Grove Church Cemetery

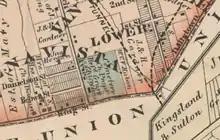
Map of cemetery in 1873.

Grove Church Cemetery is located at 1132 46th Street in North Bergen, New Jersey. The cemetery also fronts Kennedy Boulevard which in the 19th century was known as Dallytown Road, or Bergenwood Road. Overlooking into the Secaucus, it starts at the top and extends onto the middle of the western face of the Hudson Palisades. Grove Church Cemetery is one of several burial sites on the western slope, along with Machpelah Cemetery, Hoboken Cemetery and Weehawken Cemetery, which is only a few blocks away from Grove Church along with Palisades Cemetery. These grounds constitute a string of green open spaces in North Hudson County. The gated entrance is across the street, east of the Bergenline Avenue station of the Hudson Bergen Light Rail in Union City, New Jersey.